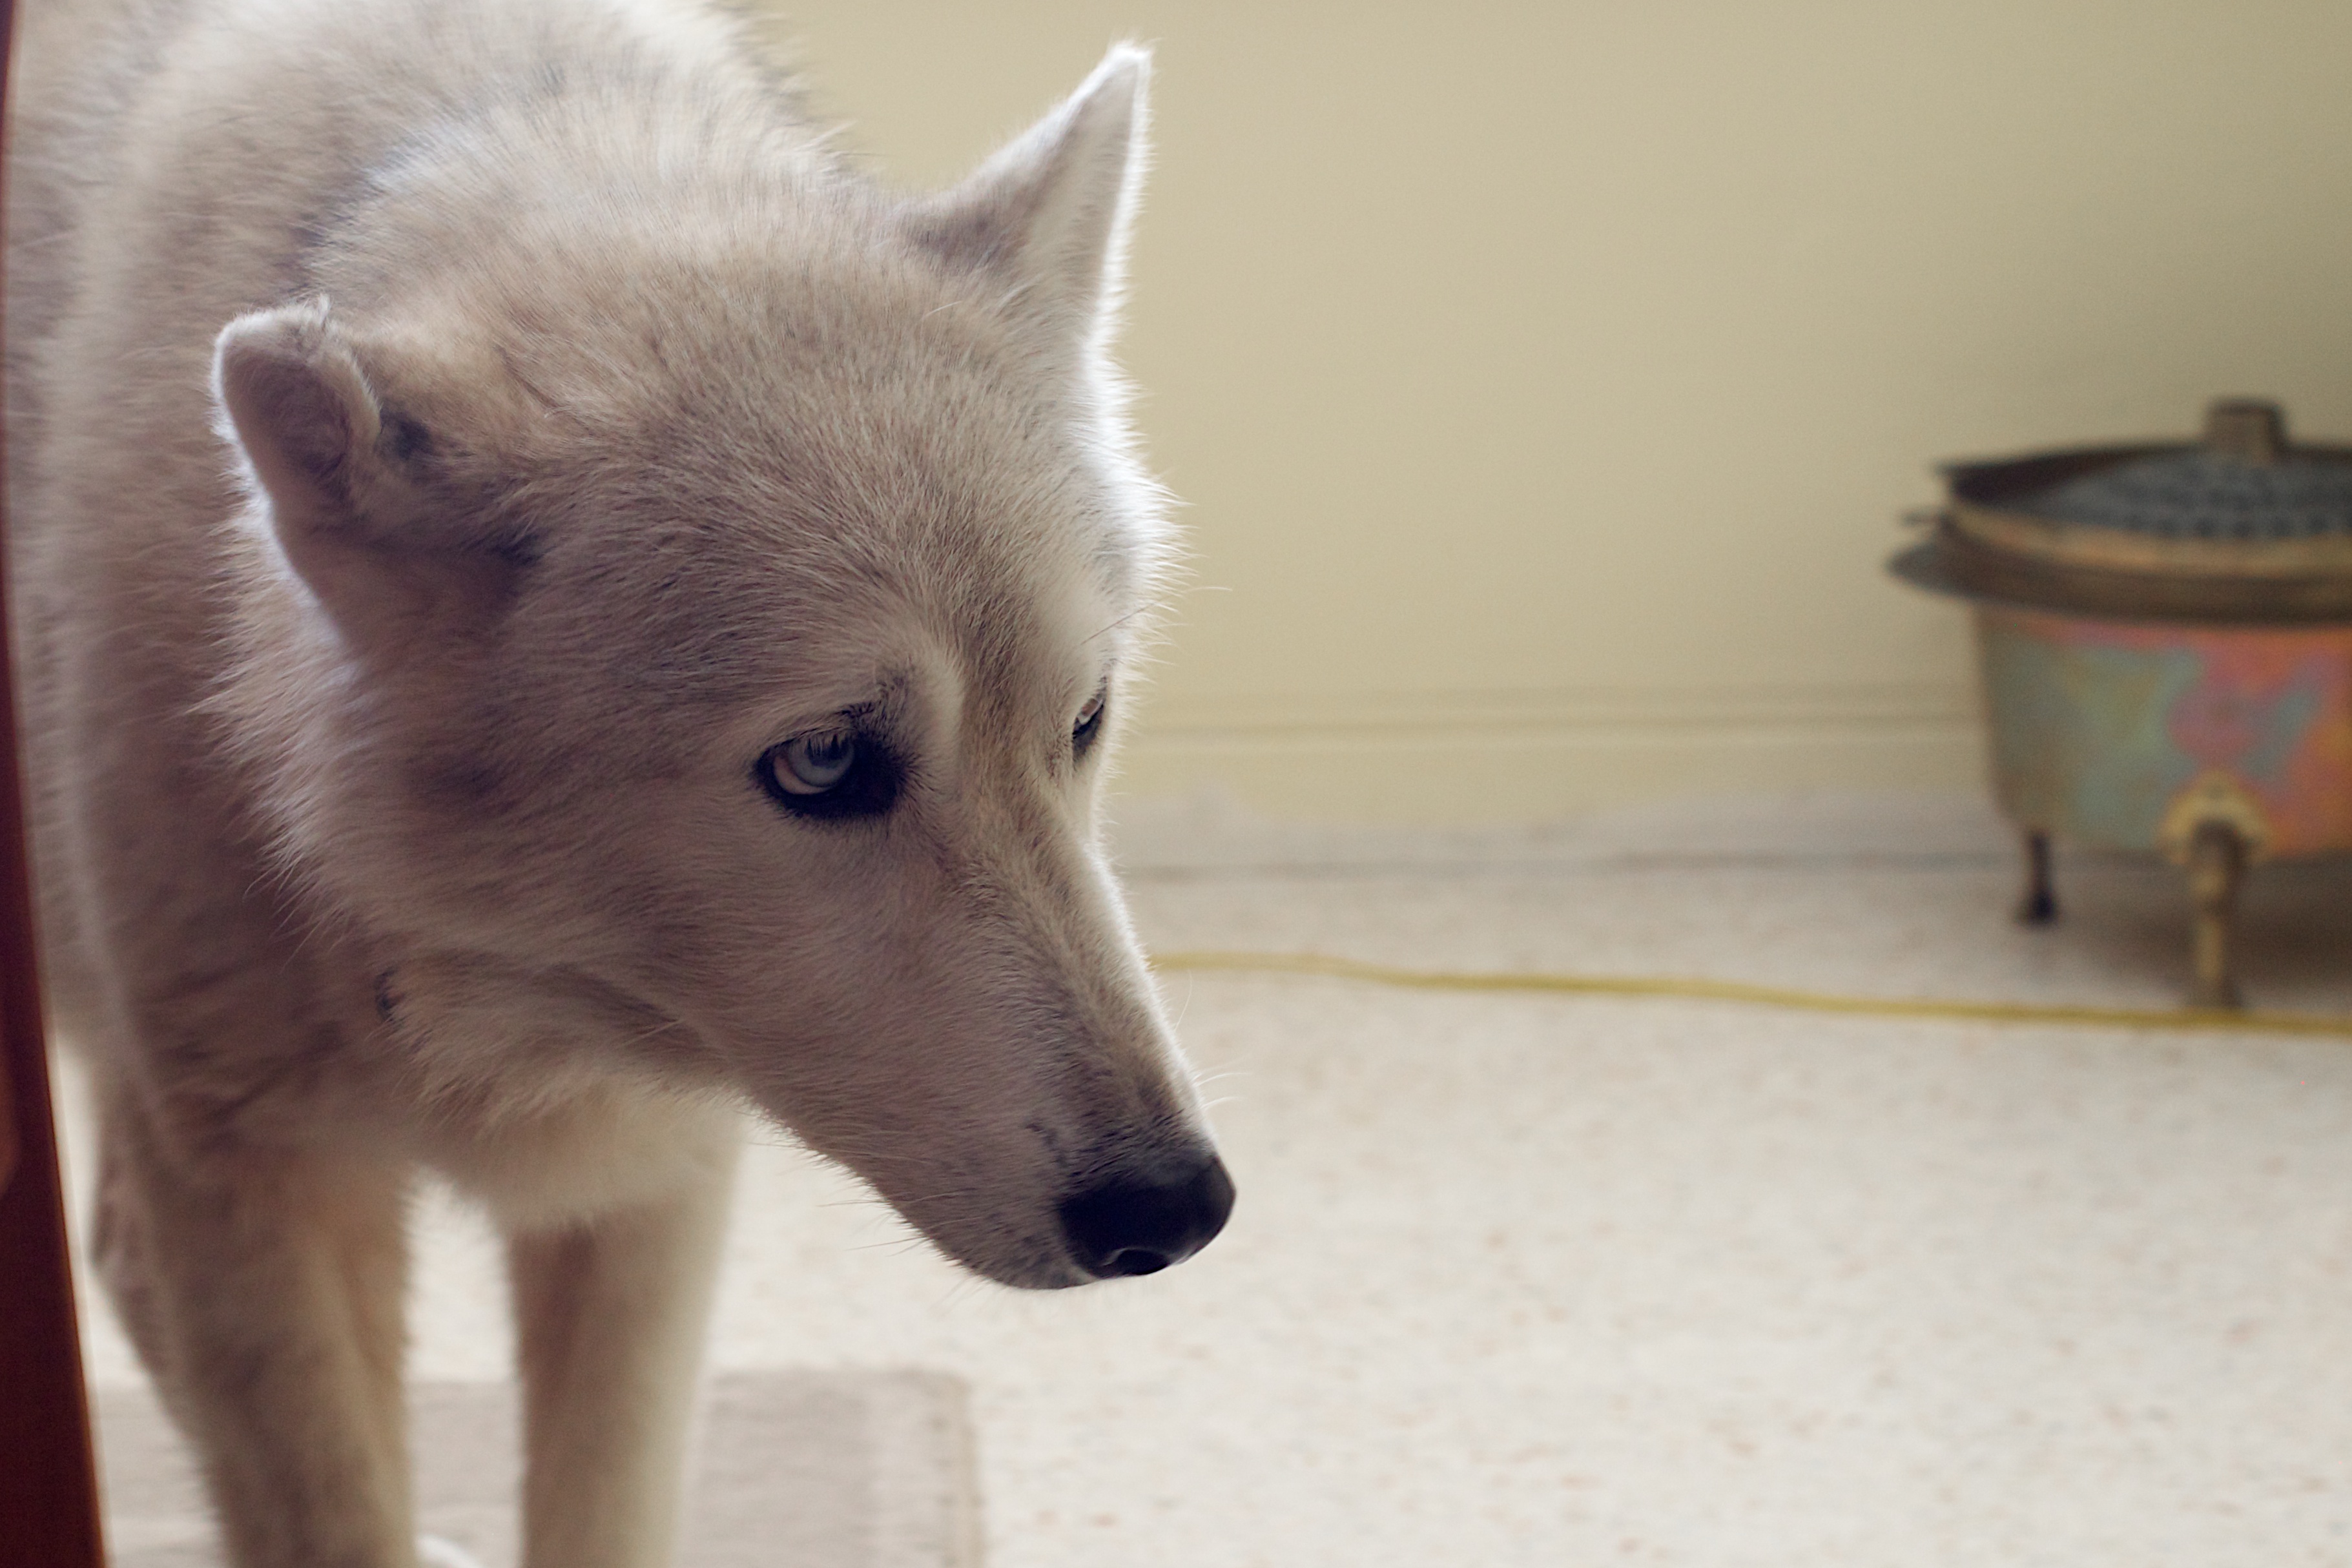
dog, mammal, vertebrate, odyssey, dog breed, siberian husky, korean jindo dog, dog like mammal, saarloos wolfdog, wolfdog, czechoslovakian wolfdog, dog breed group, greenland dog, east siberian laika, west siberian laika, kishu